Non-Broadcastable

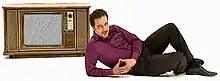
Mohammad Solouki starring Non-Broadcastable

Shahram Shakiba as the lead author wrote 47 scripts. Jamshid BayatTork wrote 24 scripts, Jalal Samiee 24 scripts, Reza Saki 2 scripts, Narges Ghaderi and Omid Mehdinejad and Mehdi Ostad Ahmad each one episode each as other script writers.